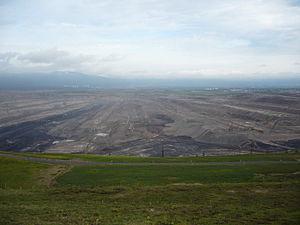
La mine de Bílina est une mine à ciel ouvert de charbon située en République tchèque.